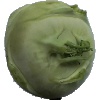
Label: Kohlrabi 1